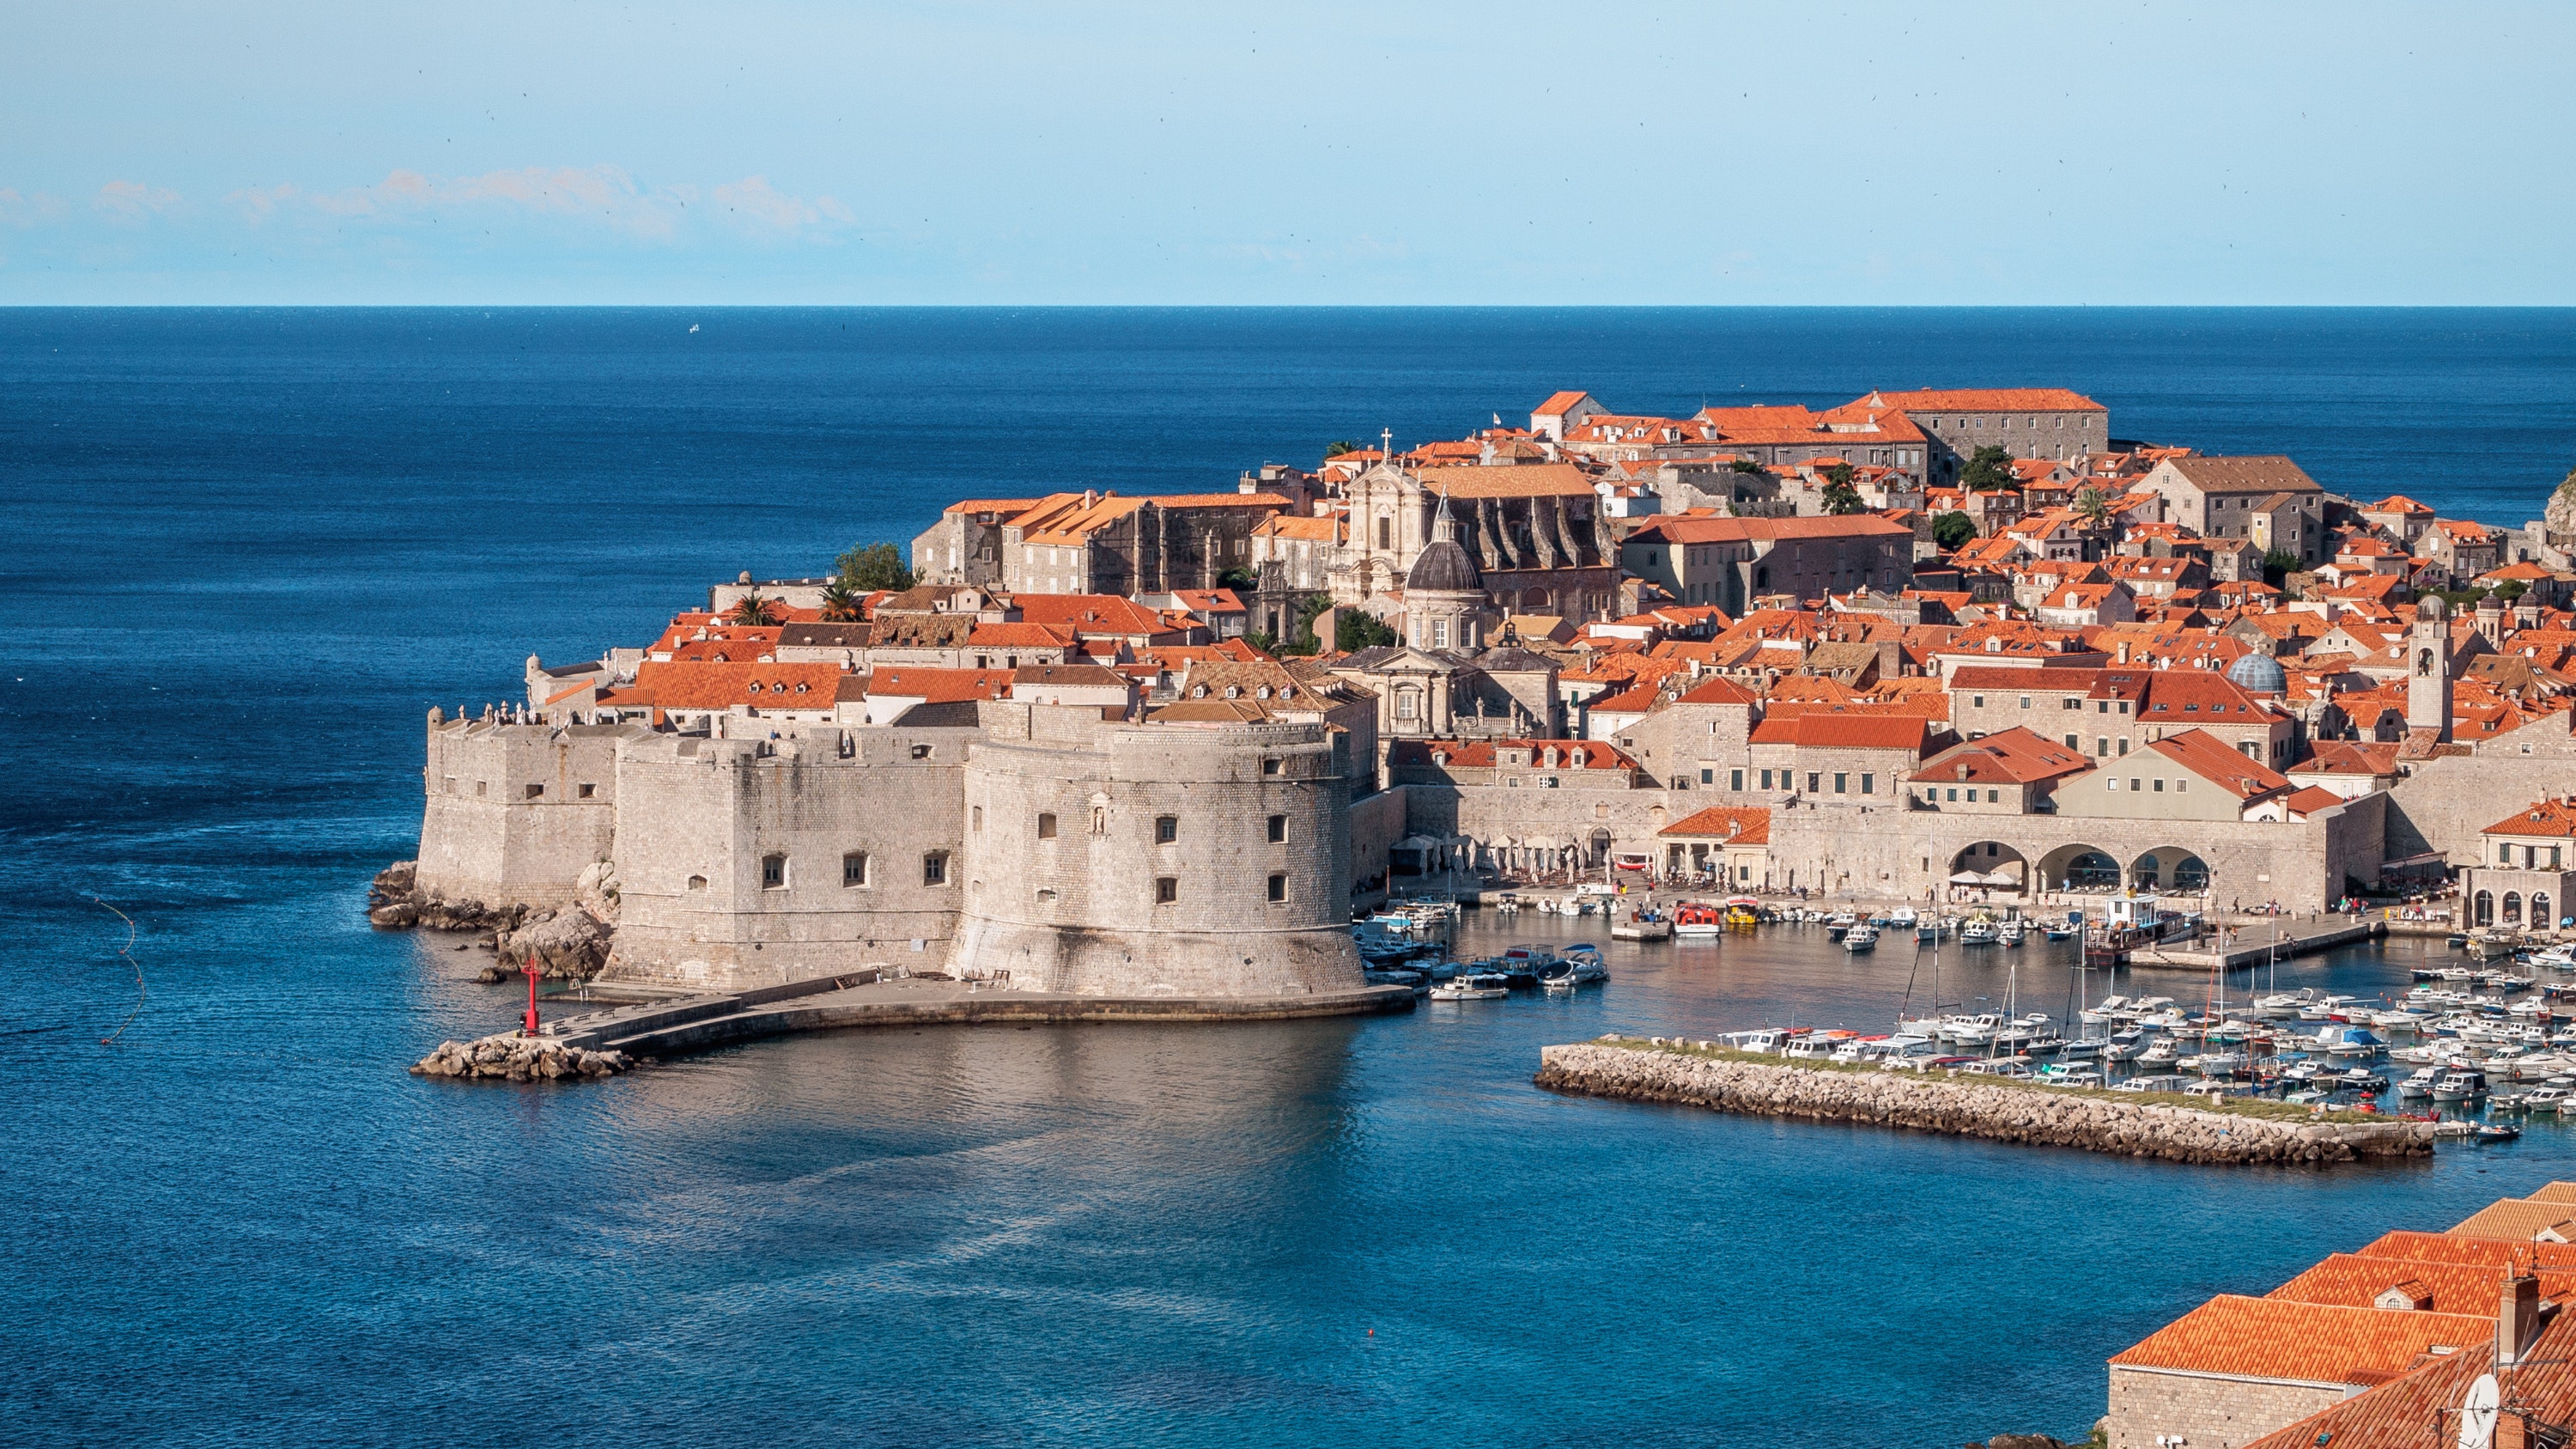
sea, town, coast, azure, tourism, fortification, vacation, promontory, coastal and oceanic landforms, architecture, city, village, horizon, harbor, landscape, travel, building, historic site, cliff, bay, klippe, vehicle